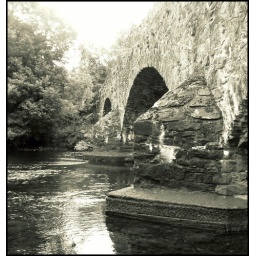
bridge over untroubled water